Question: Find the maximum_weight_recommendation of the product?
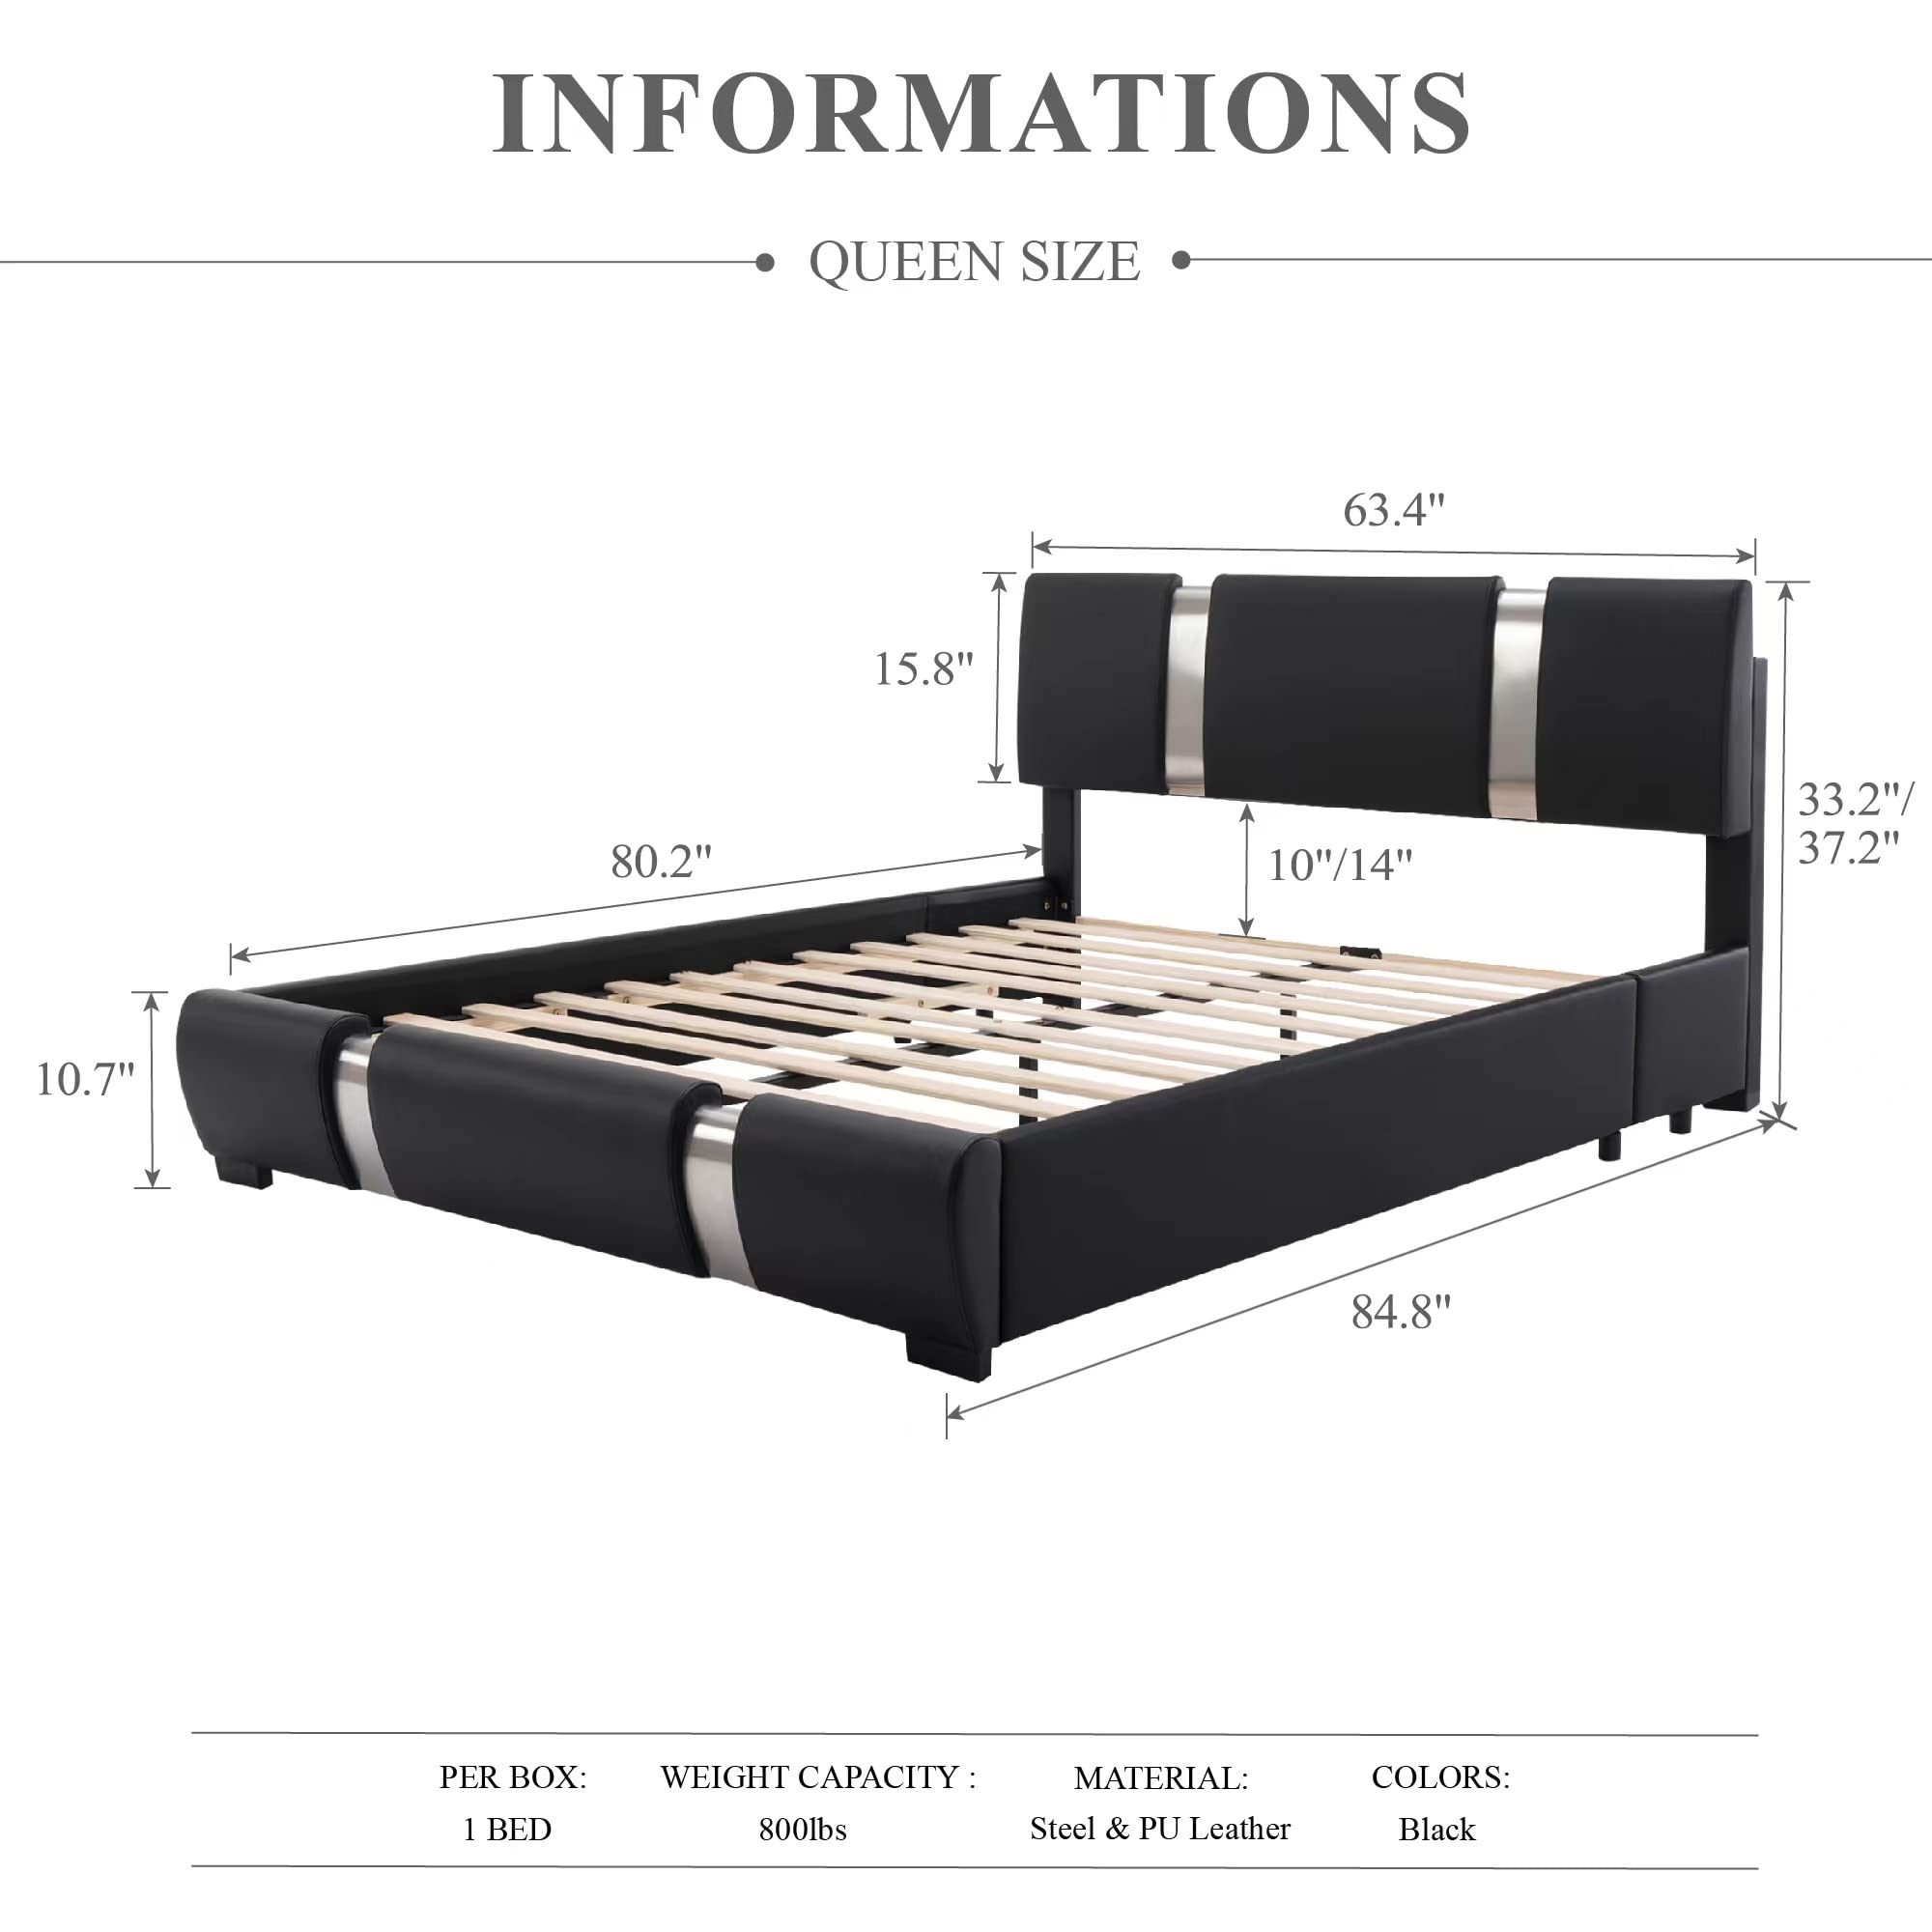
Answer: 800 pound